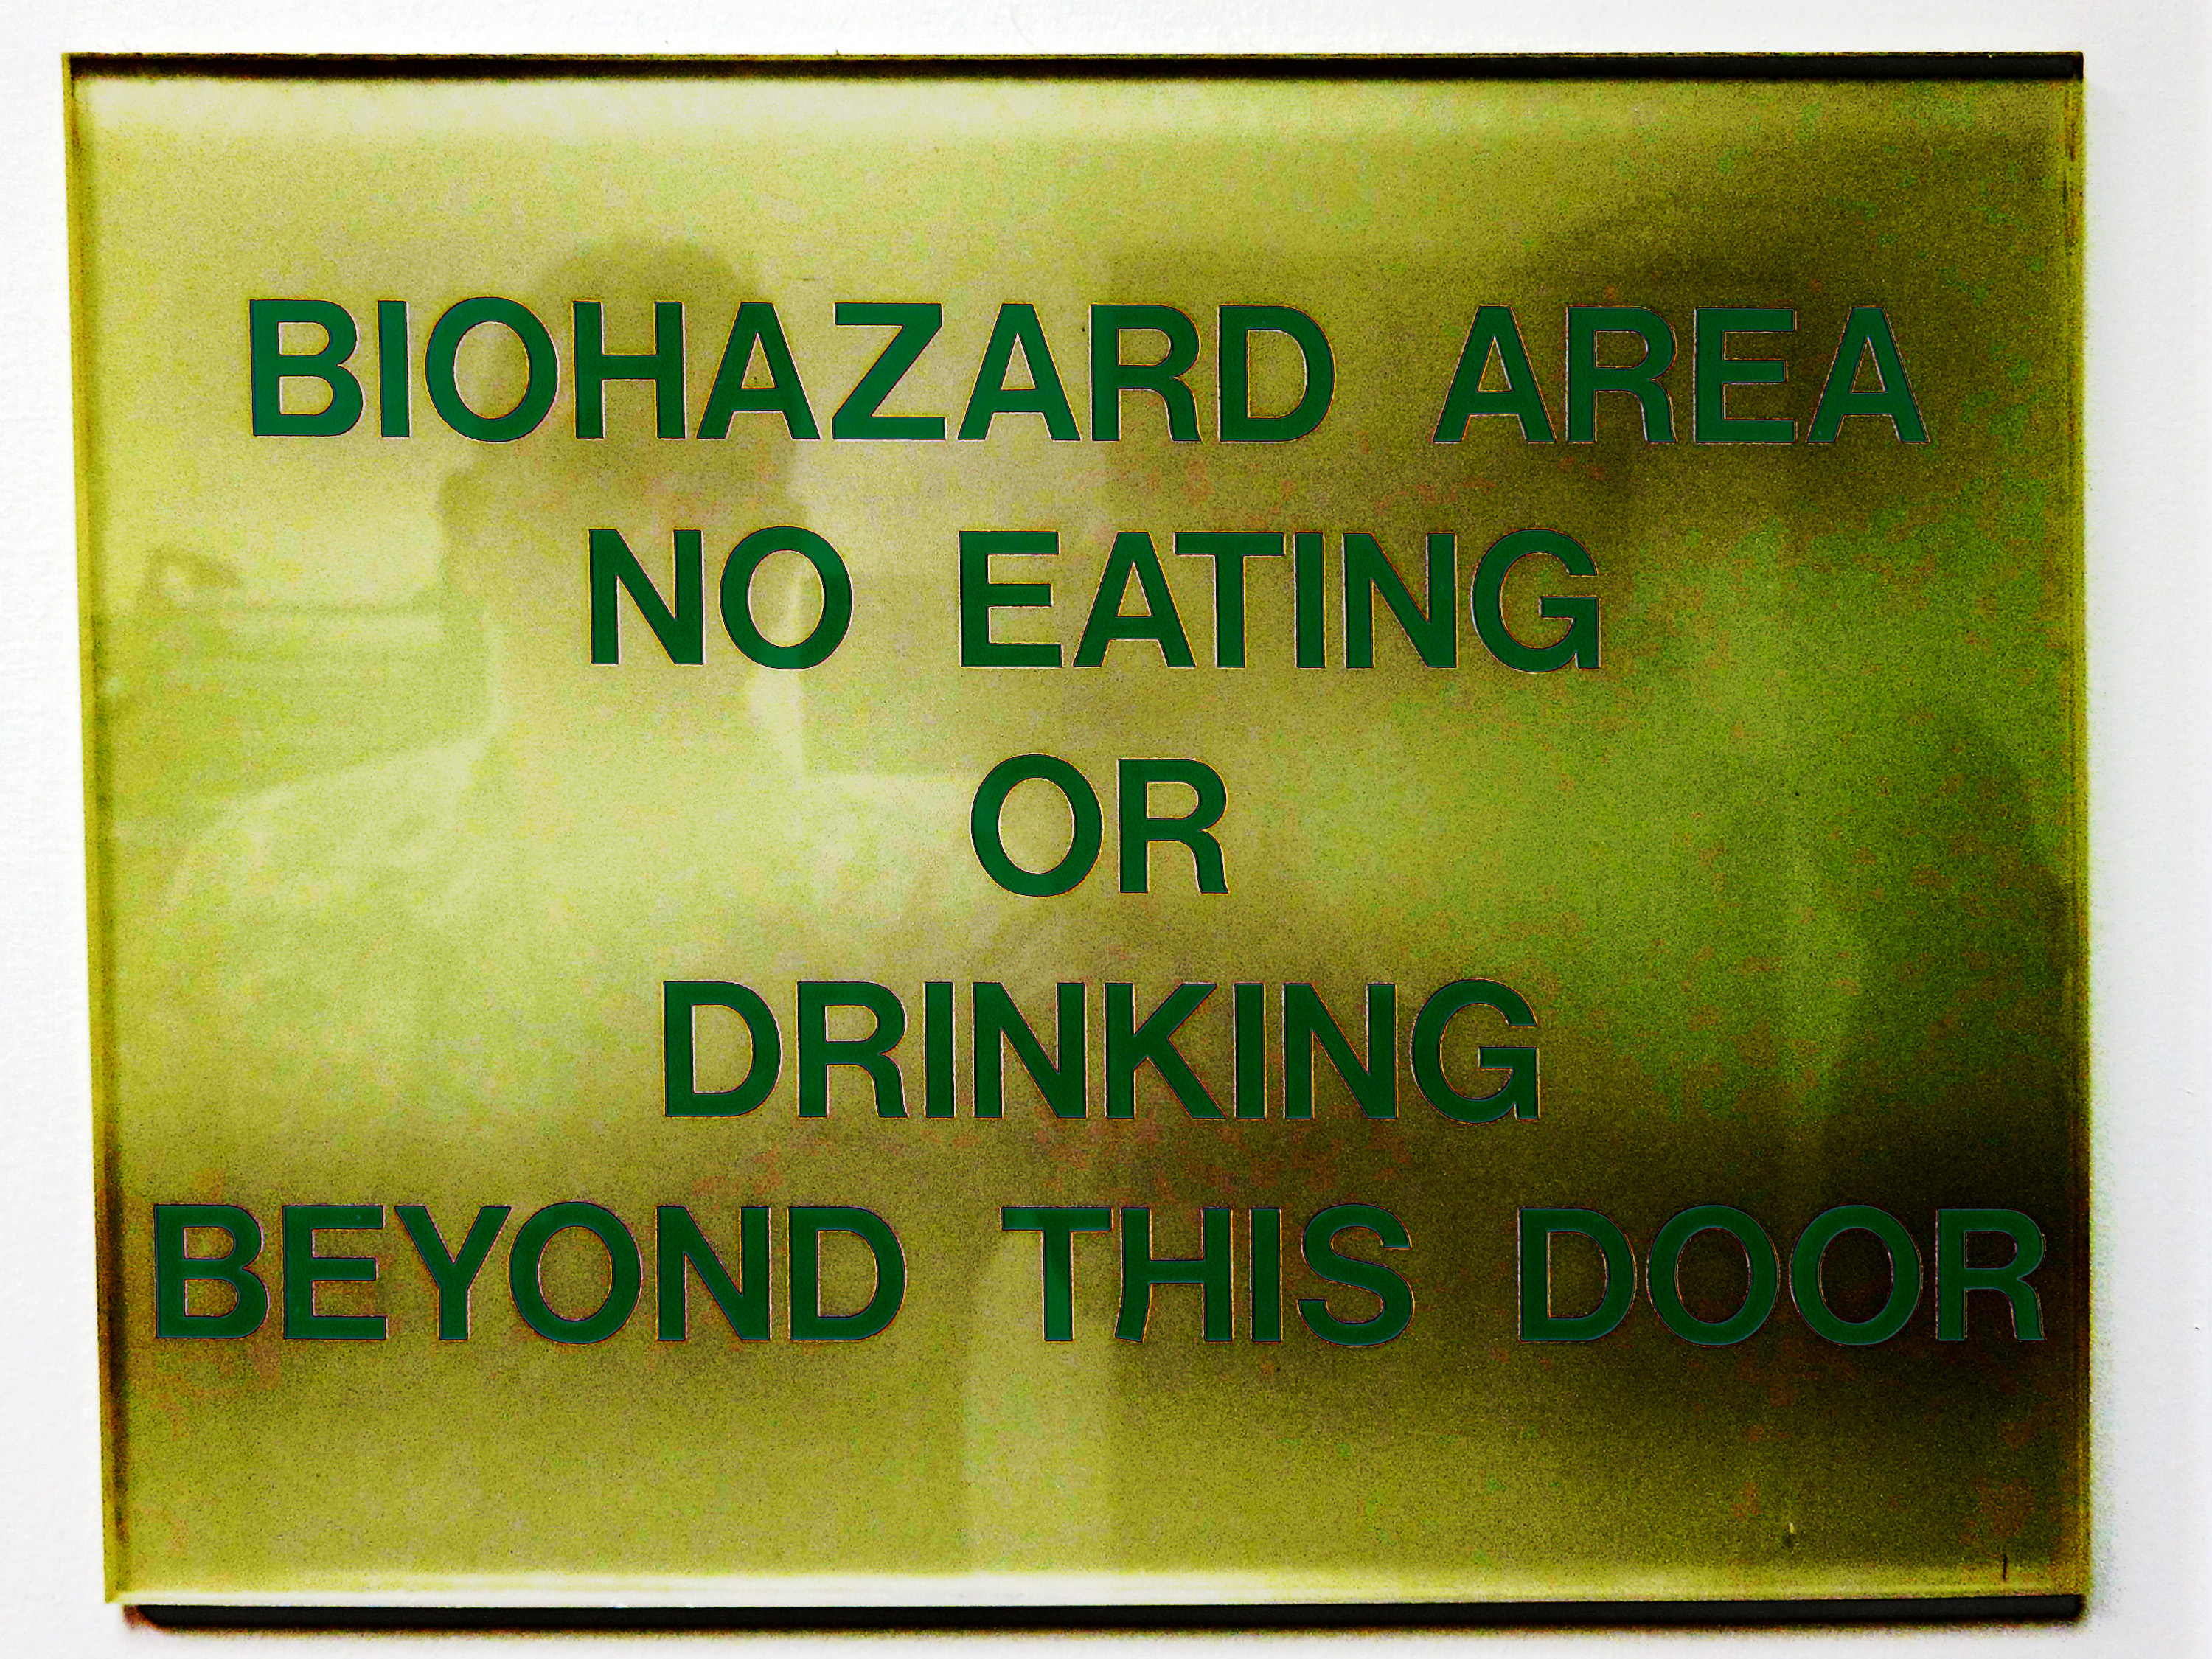
california, label, brand, font, text, zone, sacramento, biohazard